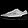
Label: Sneaker